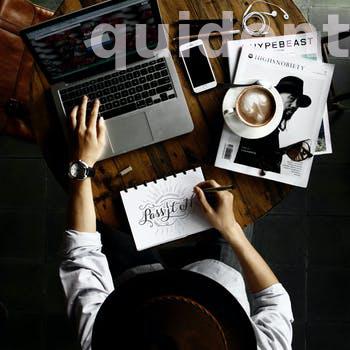
Label: Watermark